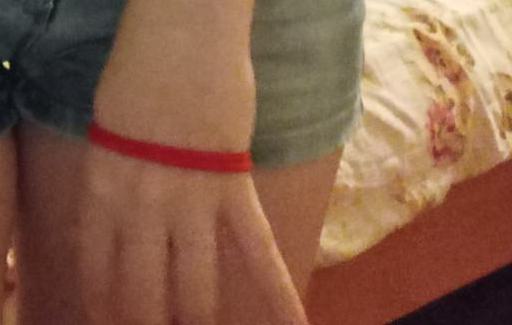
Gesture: no_gesture